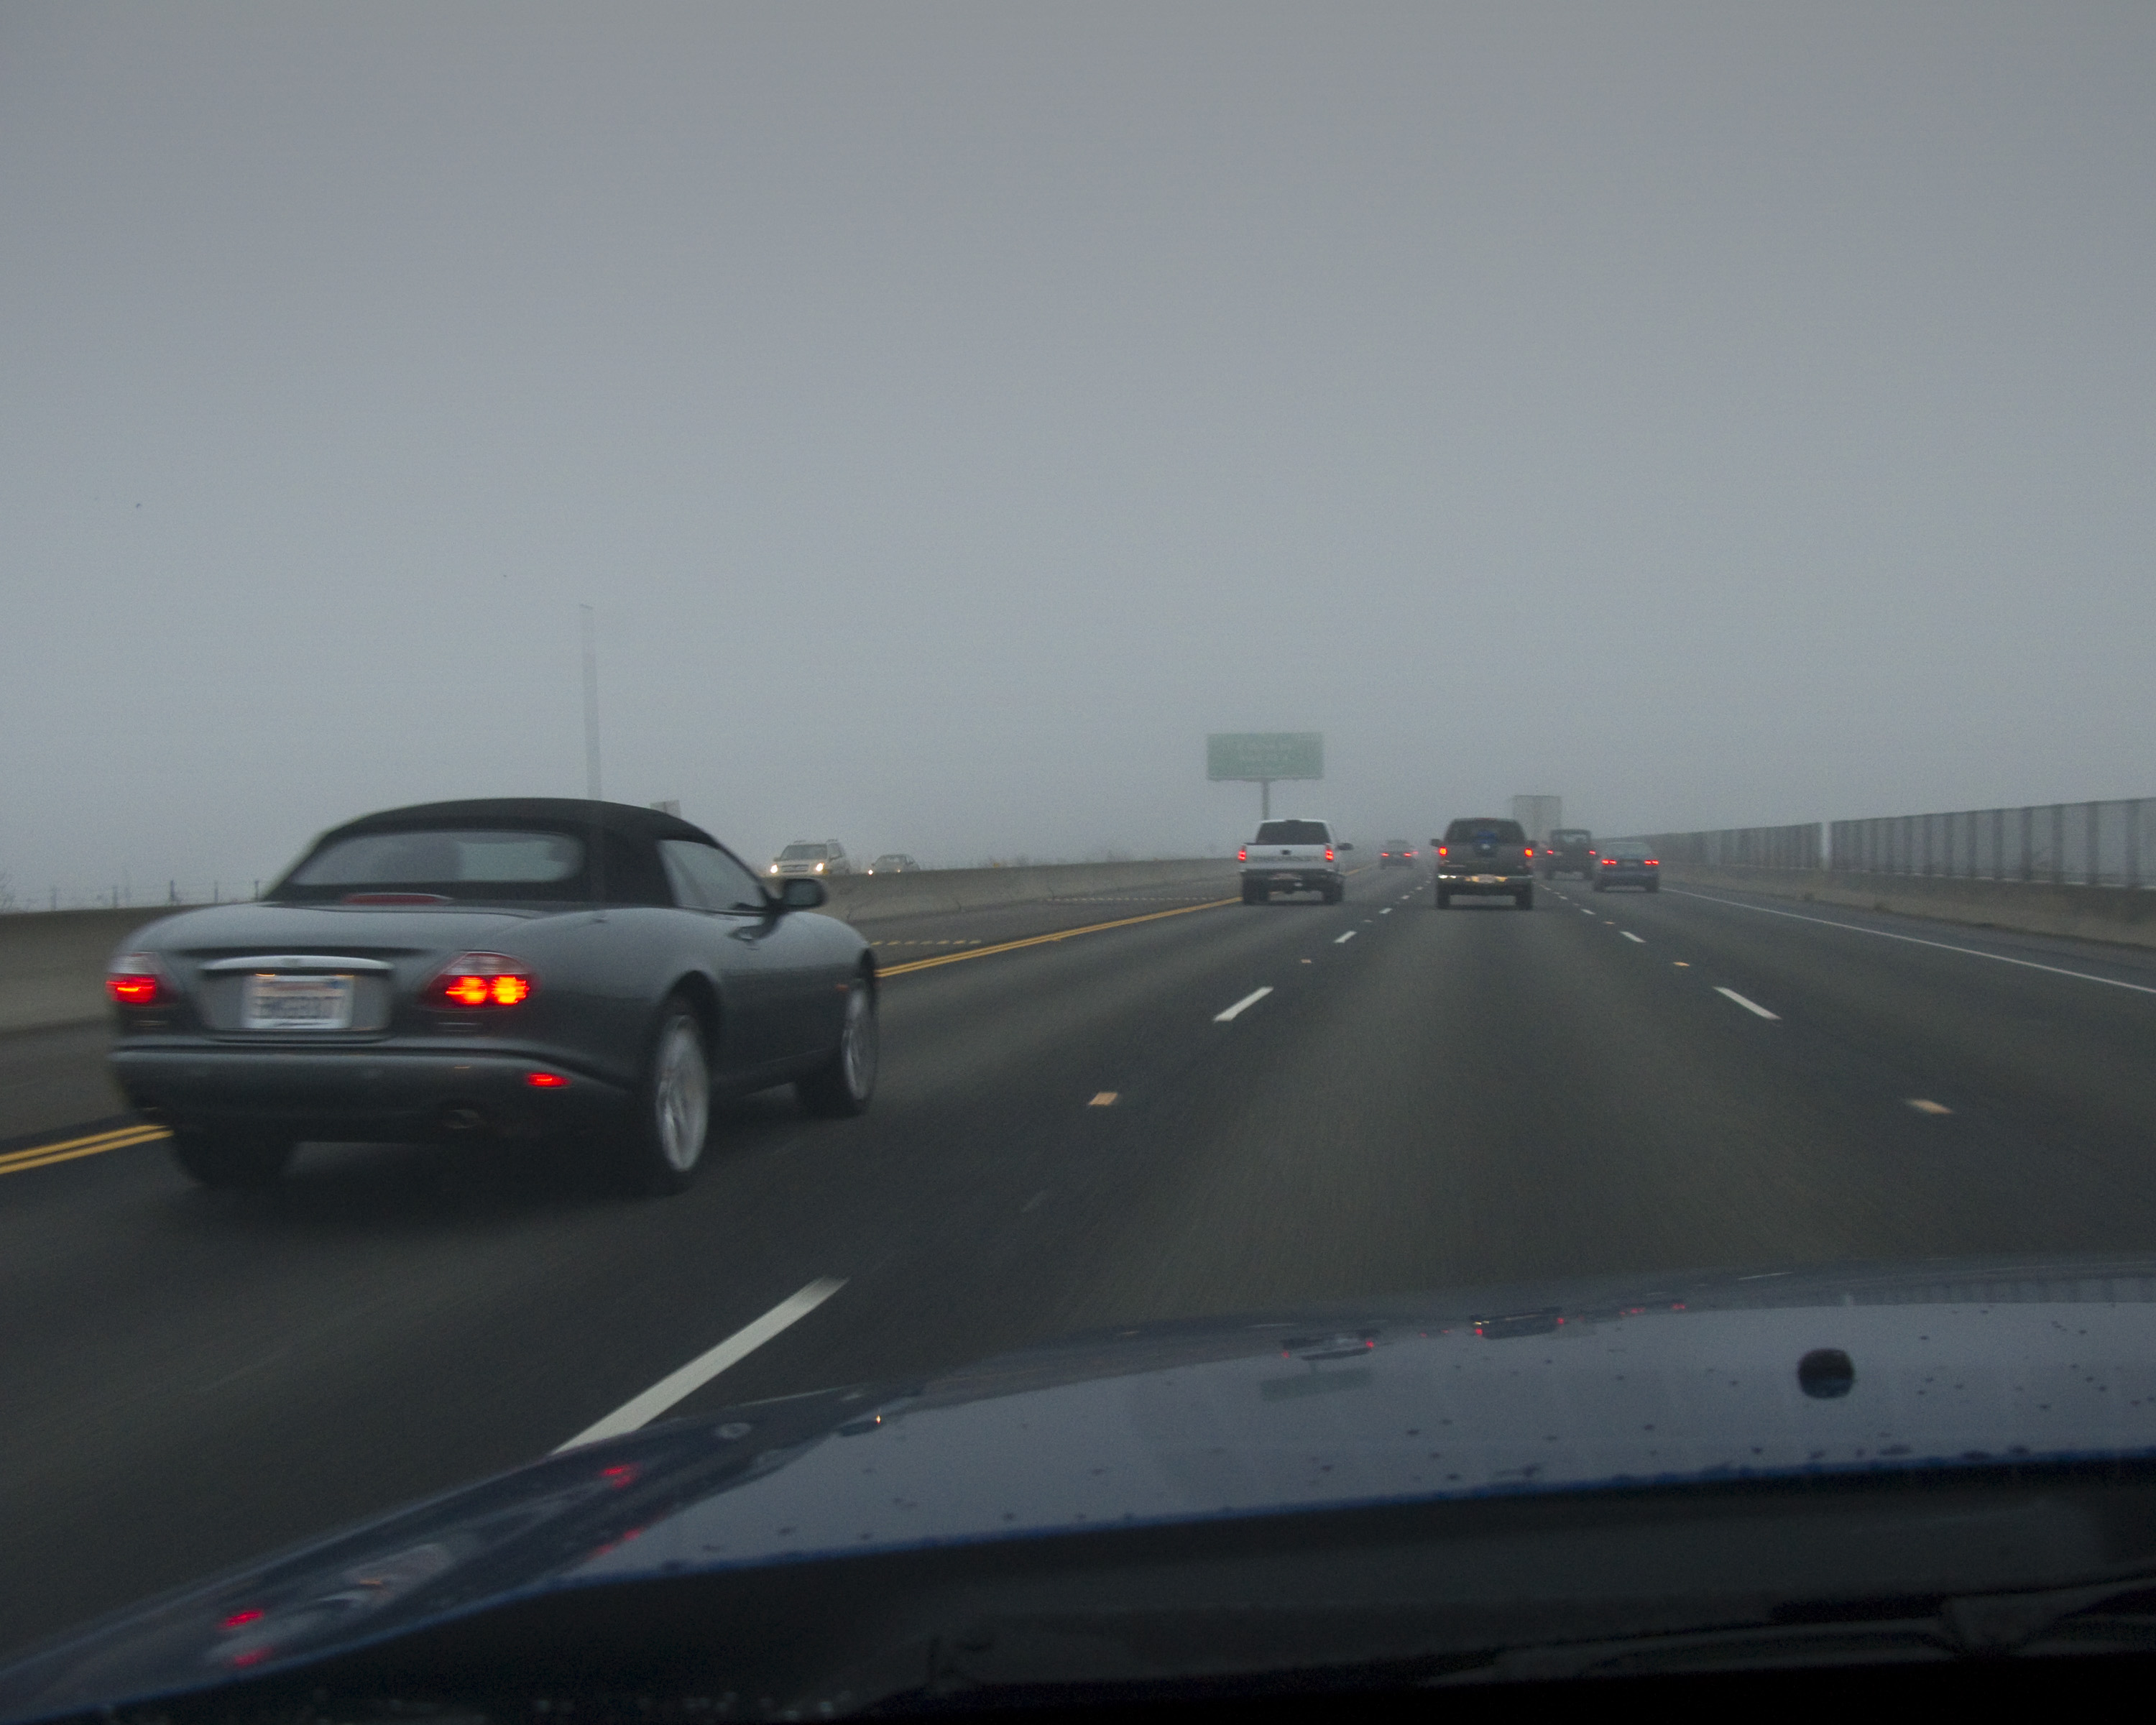
fog, road, car, highway, driving, vehicle, lane, road trip, infrastructure, automotive exterior, controlled access highway